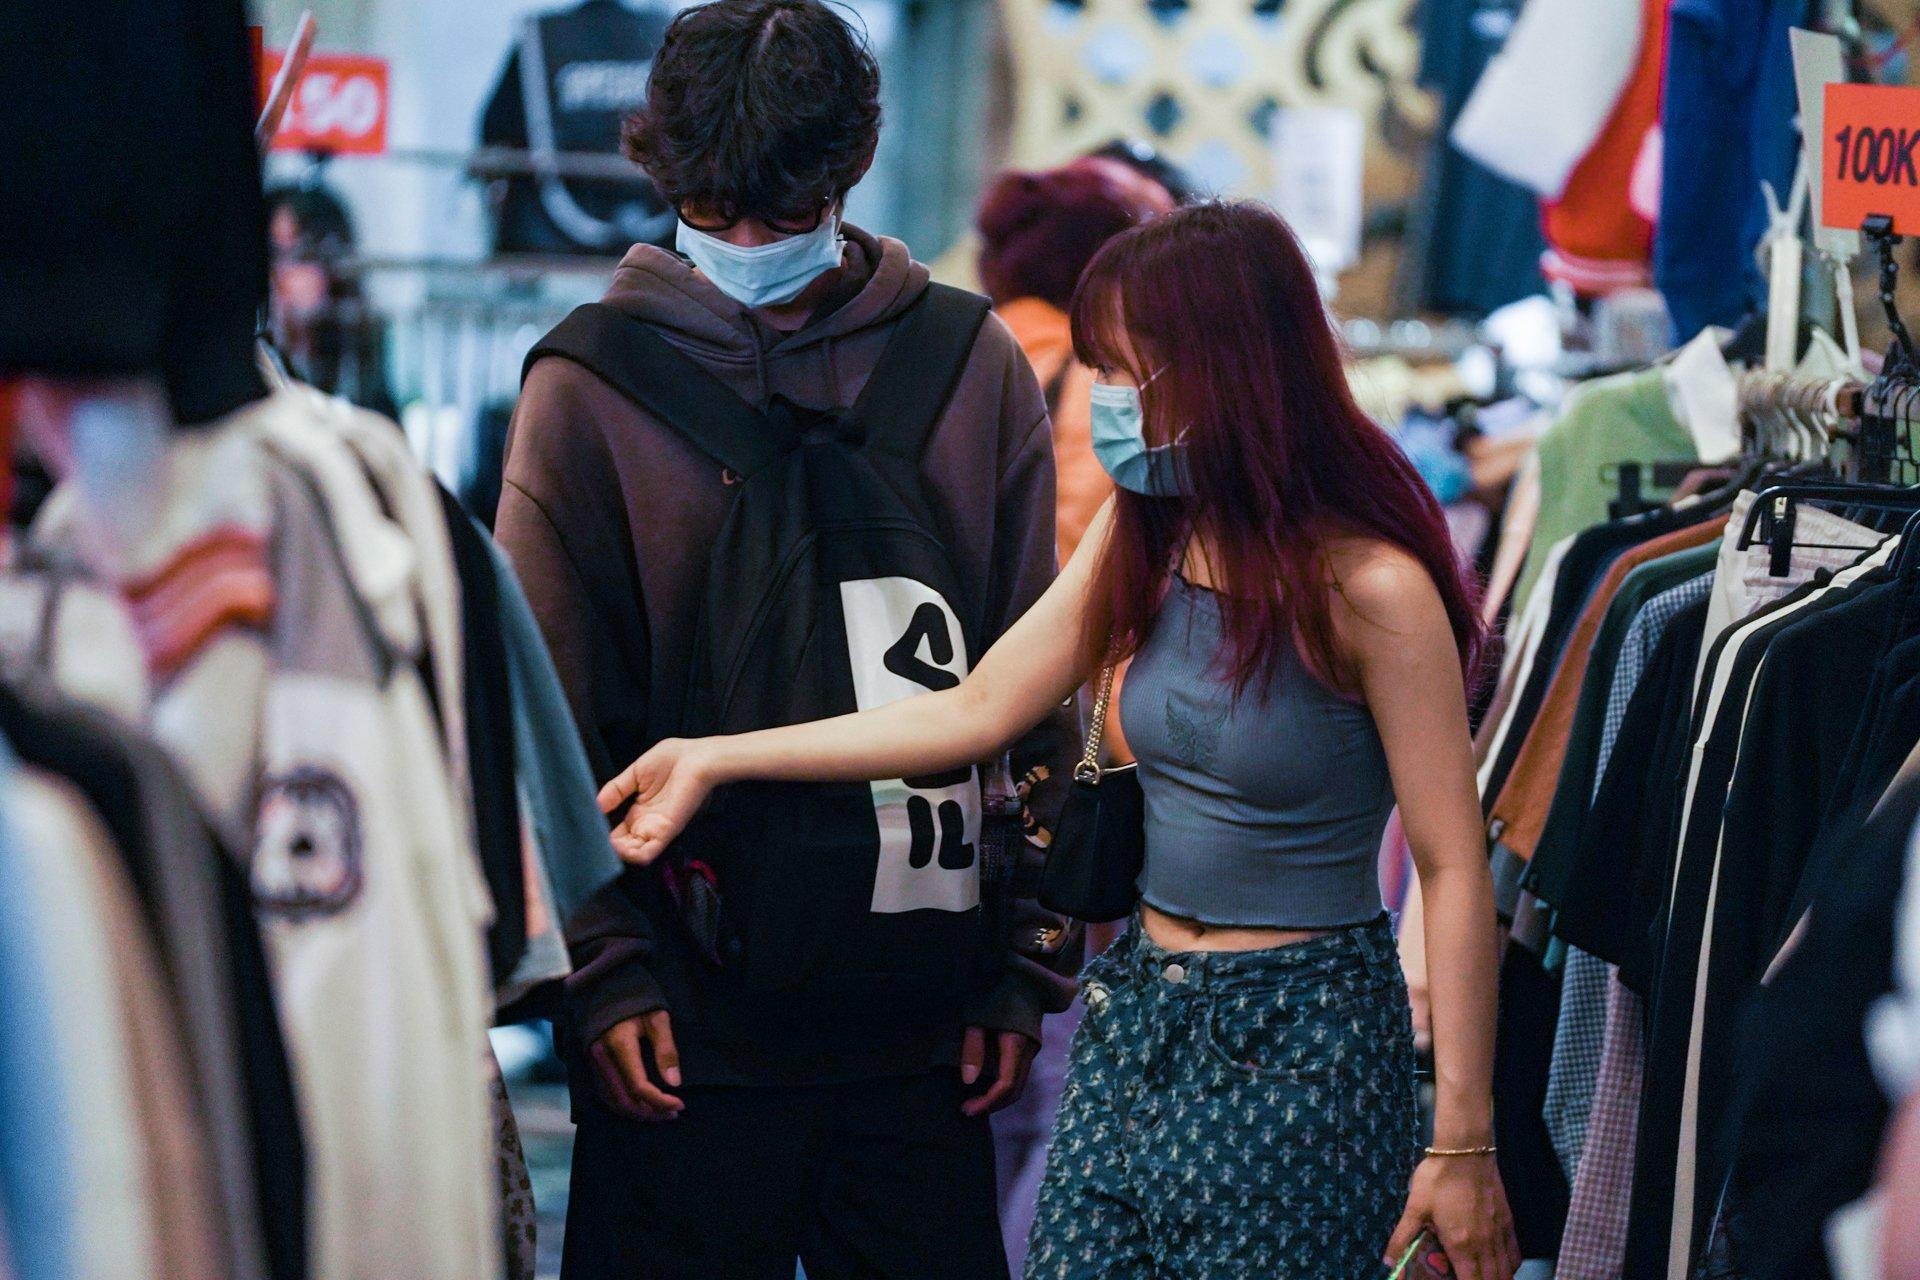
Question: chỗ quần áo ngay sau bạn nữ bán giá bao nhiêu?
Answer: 100 000 đồng